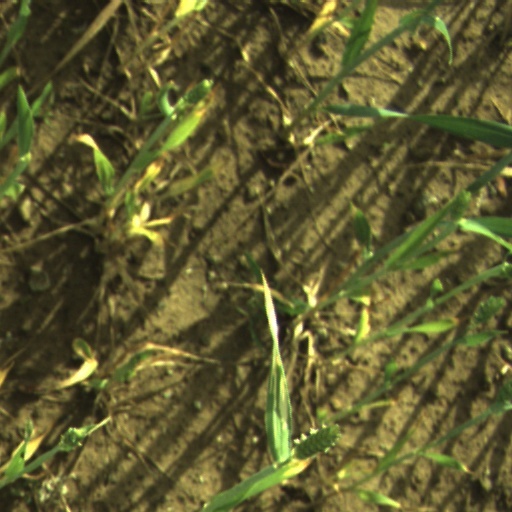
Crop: wheat